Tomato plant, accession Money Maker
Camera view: tilt-top (135 deg); turntable rotation: 90 degrees
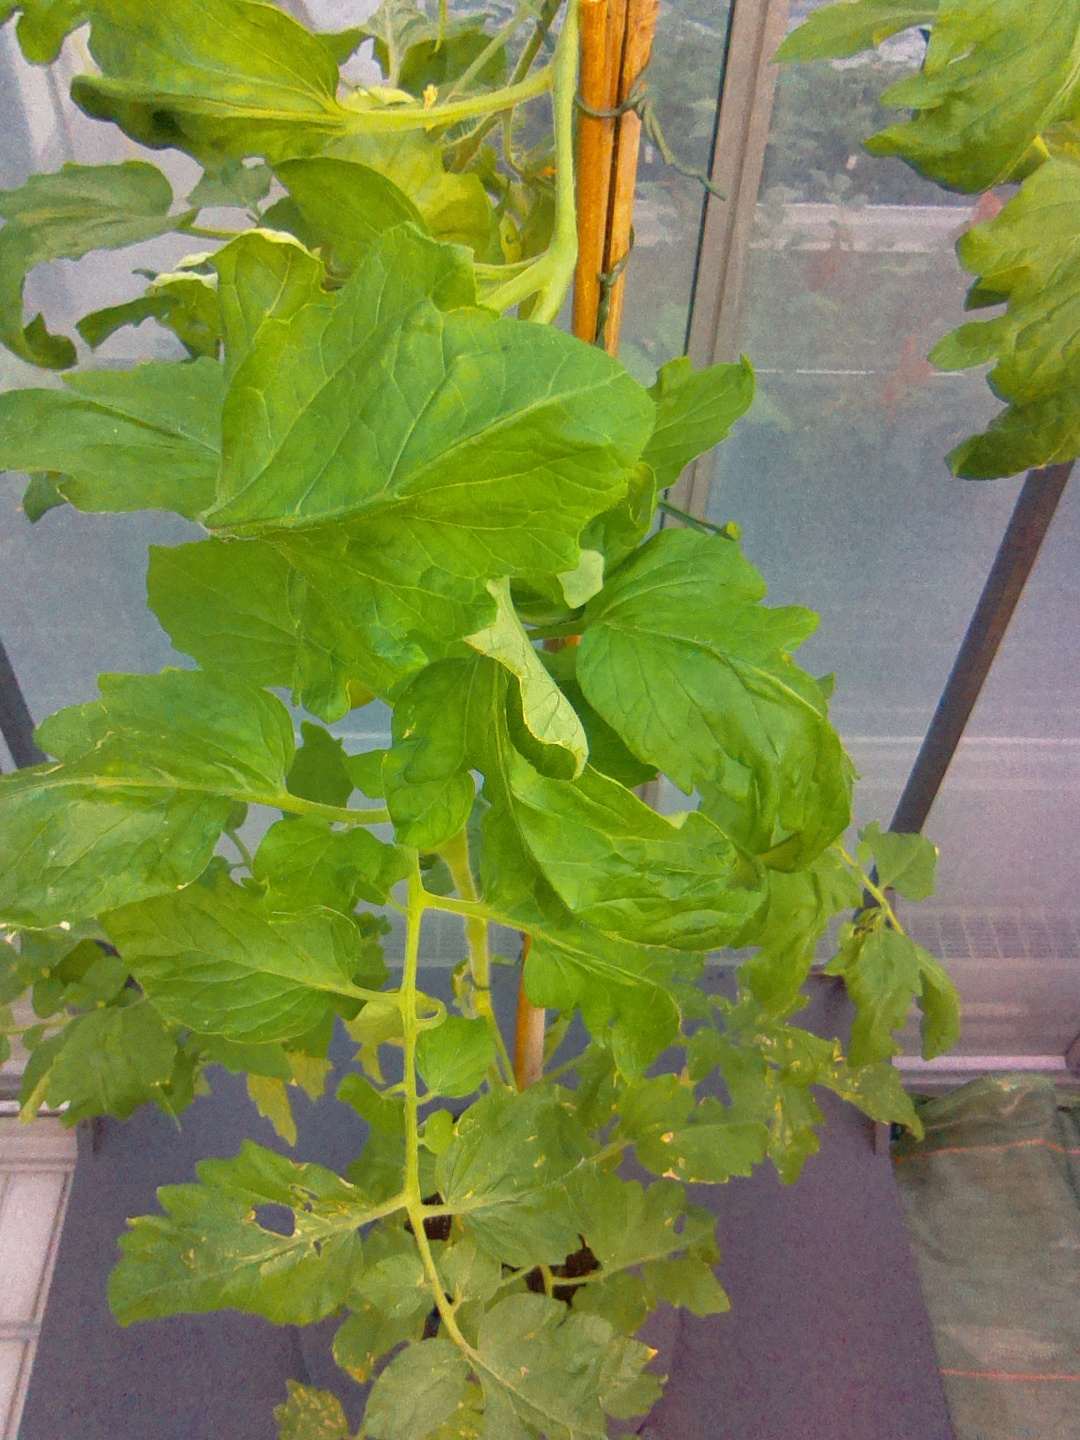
BBCH growth stage 74: 40%-50% of final fruit size